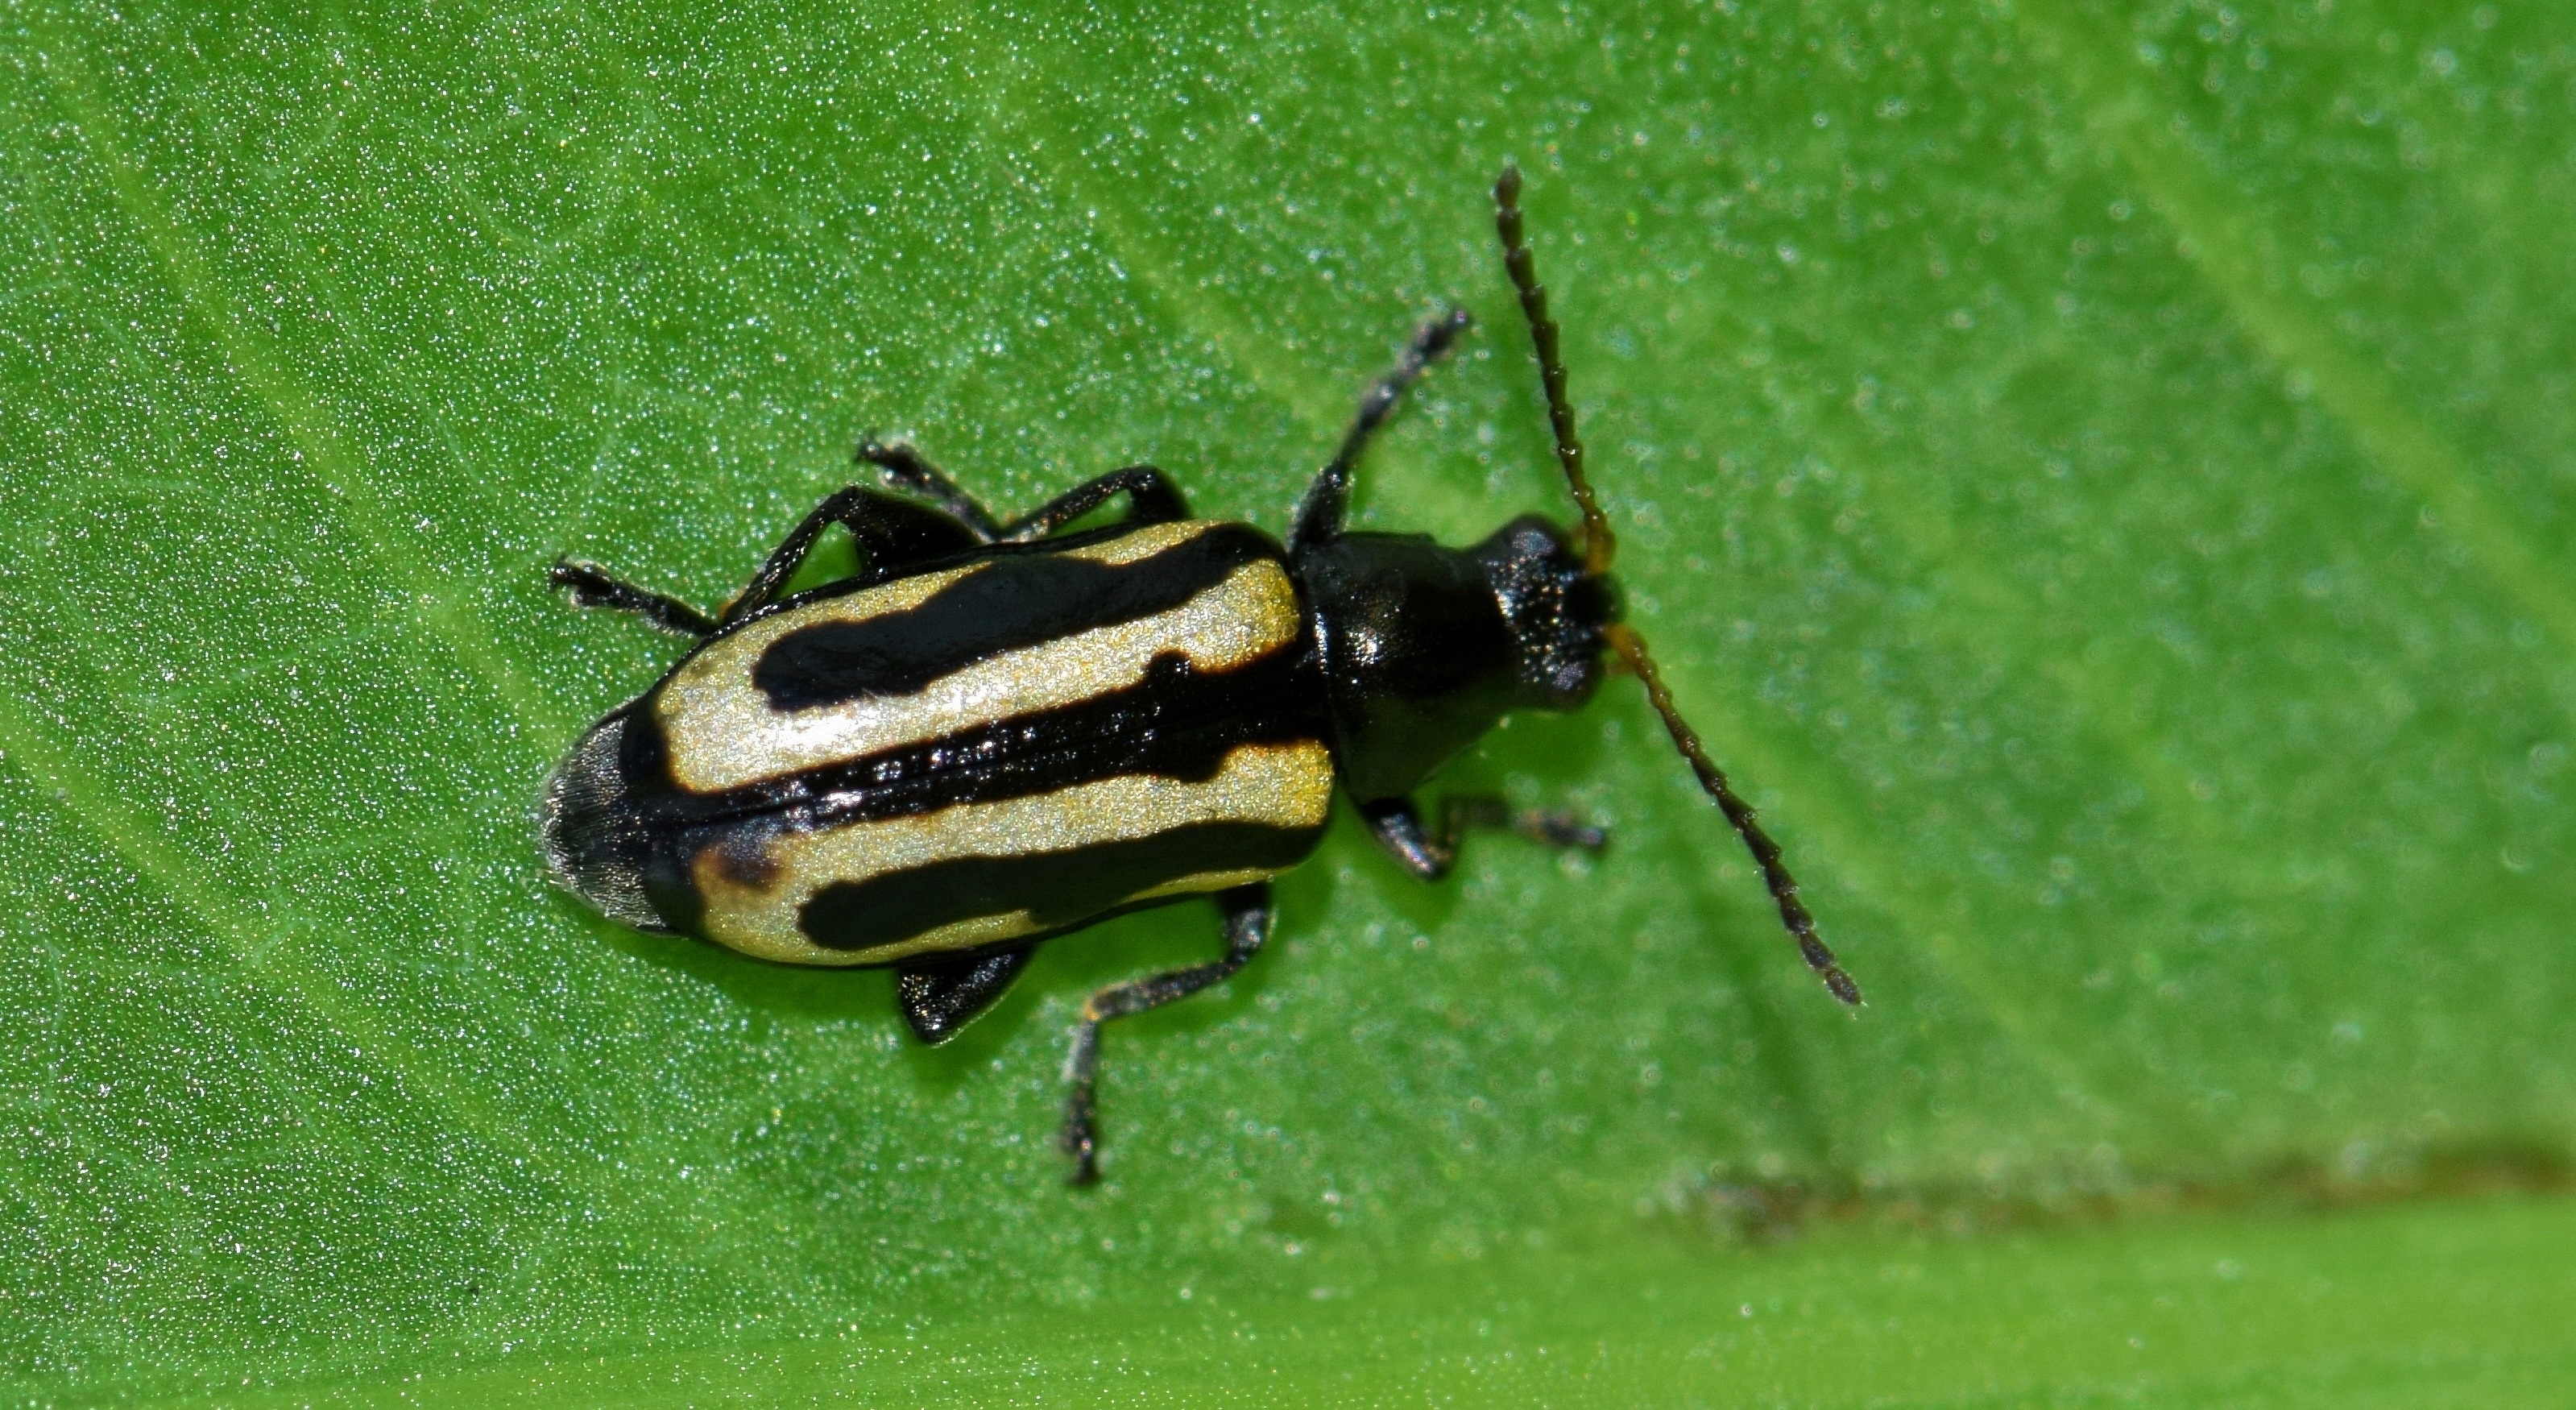
nature, leaf, green, insect, biology, small, bug, contrast, fauna, invertebrate, close up, entomology, tiny, creature, beetle, weevil, antennae, macro photography, arthropod, winged insect, flying insect, leaf beetle, flea beetle, alligatorweed flea beetle, alligatorweed, black and gold, black and yellow, introduced species, agasicles hygrophila